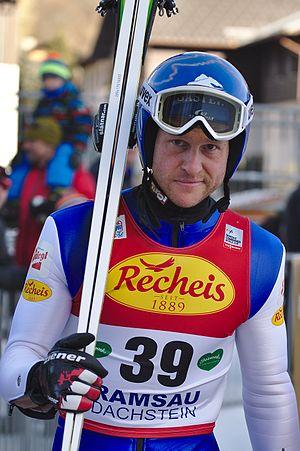
Bernhard Gruber, né le 12 août 1982 à Schwarzach im Pongau, est un coureur autrichien du combiné nordique. Quatre fois médaillé olympique, il devient en 2015 le seul champion du monde autrichien en individuel et en 2019 le plus vieux vainqueur d'une course en Coupe du monde.